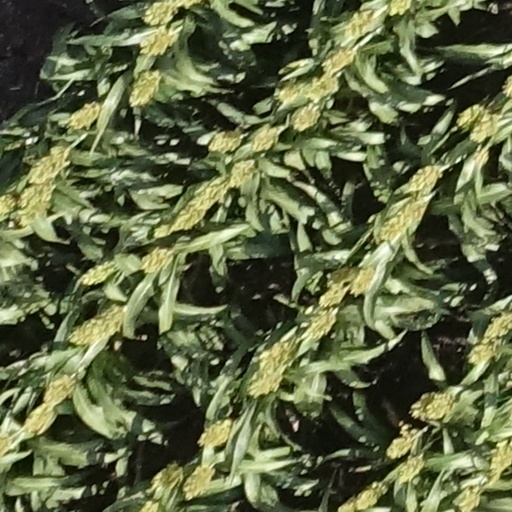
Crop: sorghum